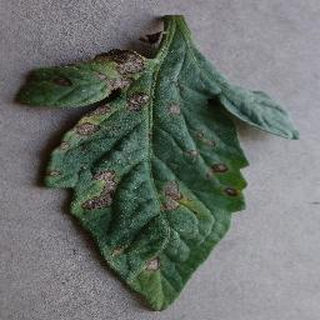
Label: tomato_early_blight